Answer in natural language. Considering the relative positions, where is black colour chair (highlighted by a blue box) with respect to black colour chair (highlighted by a red box)? Choose between the following options: below or above
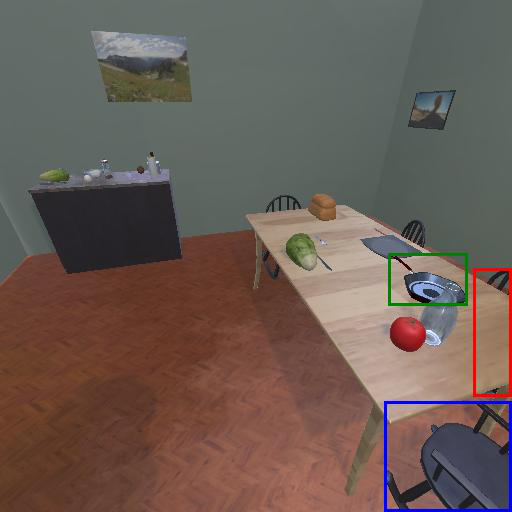
<answer>below</answer>